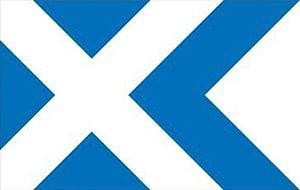
La commune de Ruhnu est une municipalité rurale du Comté de Saare en Estonie qui correspond à l'île de Ruhnu. Elle s'étend sur une superficie de 11,9 km².